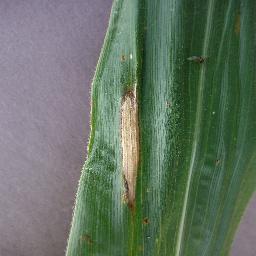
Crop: corn
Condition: (maize)_northern_blight